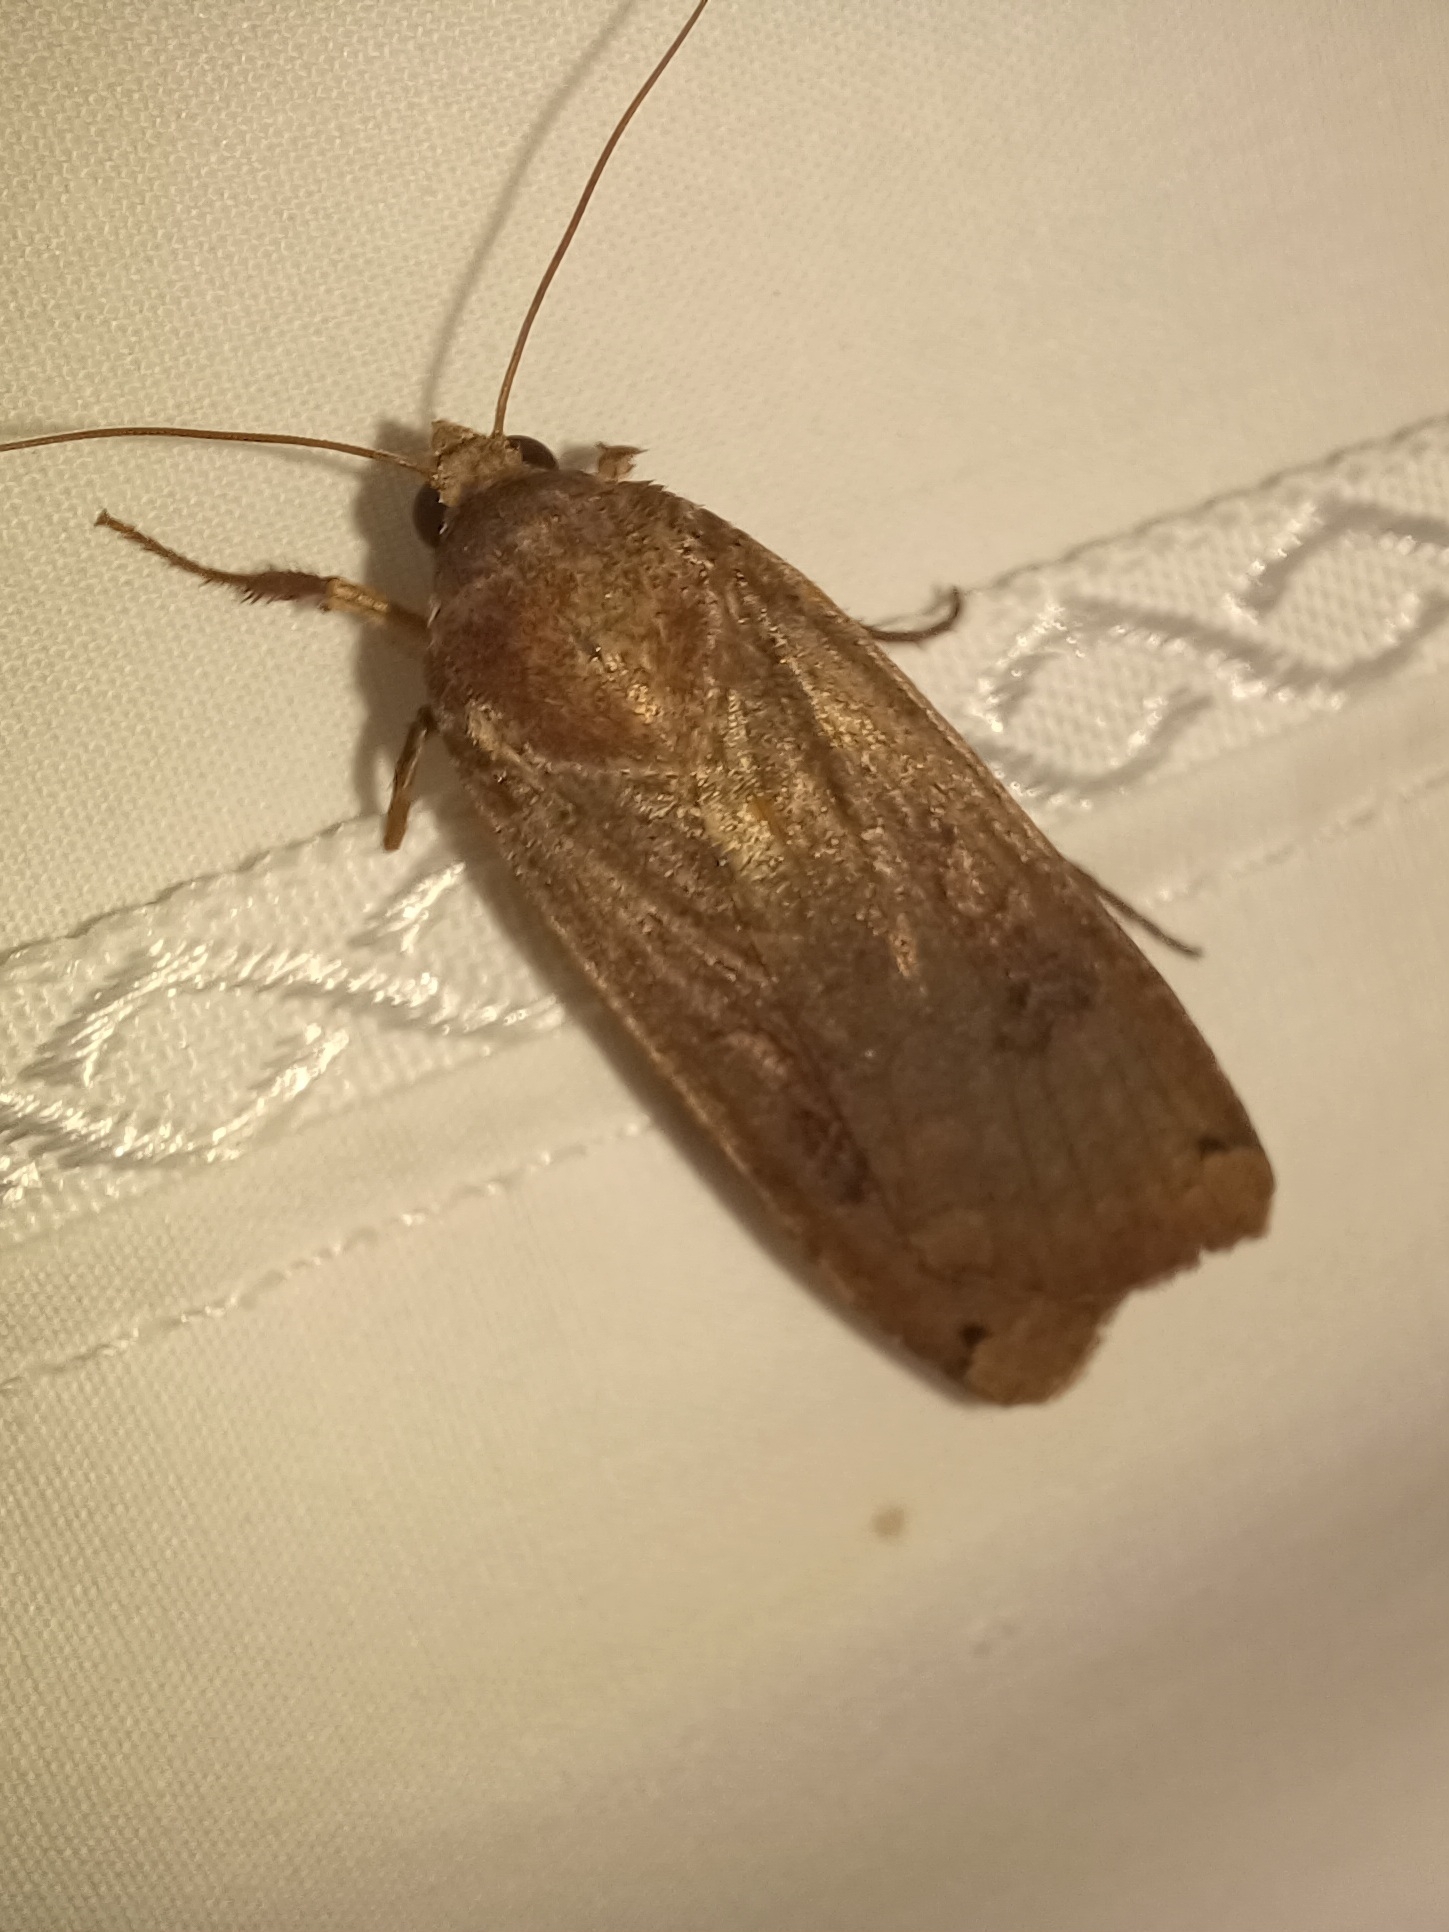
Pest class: cutworms